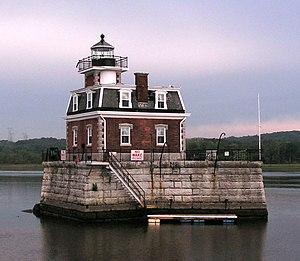
Le phare d'Hudson-Athens est un phare actif situé sur le fleuve Hudson, entre les villes d'Hudson et Athens, dans le Comté de Columbia.